Totò Sapore e la magica storia della pizza

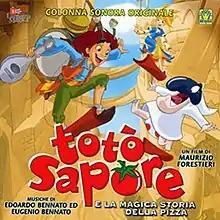
Italian soundtrack cover

Totò Sapore e la magica storia della pizza is a 2003 Italian animated film, with some dialogues made in Neapolitan, directed by Maurizio Forestieri and distributed by Medusa Film and Lanterna Magica.